Rebecca Boone

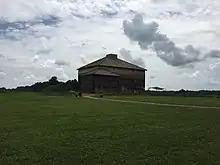
Fort Dobbs was the only fort built in the frontier region of the North Carolina colony. The fort was reconstructed and opened to the public in 2019.

By 1757, forts, like Fort Dobbs in the Yadkin River valley, were built for refuge during attacks by Cherokee people, who until this point had "cordial if wary relations with the whites." Native Americans began attacking after white people settled in their hunting grounds. In 1759, following a raid during the Anglo-Cherokee War, Daniel served with the militia under Major Hugh Waddell and Boone went to Culpeper County, Virginia with their four children—young James, baby Israel, and nephews Jesse and Jonathan. Their first daughter Susannah was born in November 1760, after which Daniel went on extended winter hunts and fought in the militia. Boone and her husband were separated for nearly two years. The Boones returned to Rowan County in November 1762.